Simon Brown (footballer, born 1983)

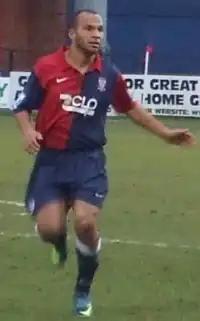
Brown playing for York City in 2009

Brown had a fine 2005–06 season and was Mansfield's second leading scorer behind Richie Barker with 12 goals before his season was ended by a hernia operation in April 2006. He was offered a new contract in July 2006 and made 40 appearances in the 2006–07 season, scoring five goals. He was offered a further contract in May 2007 and in November scored a hat-trick in 14 minutes, the fastest in the club's history, as Mansfield beat Macclesfield Town 5–0, which earned him a place in the League Two team of the week. After Mansfield Town were relegated to the Conference Premier at the end of the 2007–08 season, he was released by the club. Brown had made over 120 appearances in all competitions for Mansfield. He joined newly relegated Conference Premier side Wrexham in June 2008 on a two-year contract. In November 2008 he joined Rushden & Diamonds on loan until January 2009. He made his debut in a 4–0 victory over Altrincham and returned to Wrexham following the expiry of the loan on 5 January, making three appearances for Rushden.